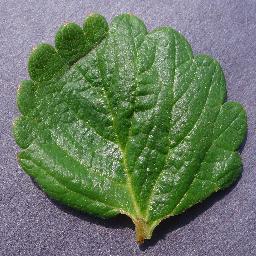
Label: Strawberry___healthy